Field Artillery Rationalisation Plan

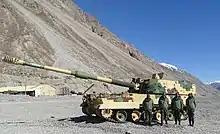
Indian K9 SPH in Ladakh

As part of the Field Artillery Rationalisation Plan, the Indian Army is inducting new wheeled self-propelled guns, which are planned for acquisition between 2025 and 2027. The wheeled self-propelled guns is included in the Indian Army's procurement of 2800 to 3000 155mm.52 calibre mounted guns and howitzers.